1928 Okeechobee hurricane

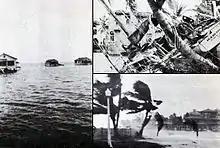
Damage from the hurricane

A ship near the southern coast reported a pressure of , and the cup anemometer at San Juan reported sustained winds of before failing. As the wind station was north of the storm's center, winds near the landfall point were unofficially estimated as high as . On this basis, the hurricane is believed to have made landfall in Puerto Rico as a Category 5 hurricane on the Saffir-Simpson scale, although there was uncertainty in the peak intensity, due to the large size and slow movement of the storm. After emerging from Puerto Rico, the hurricane had weakened to winds of about , based on a pressure reading of at Isabela. The storm brushed the northern coast of Hispaniola while moving west-northwestward, gradually restrengthening. On September 15, it passed within of Grand Turk, by which time the winds increased to . The storm continued through the Bahamas as a strong Category 4 hurricane, passing near Nassau at 10:00 UTC on September 16.